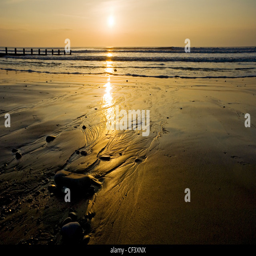
tide rolling onto the beach past a breakwater at dusk